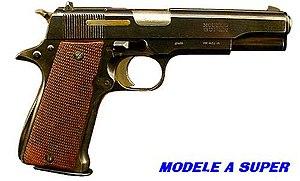
Le STAR SUPER-STAR est un pistolet semi-automatique à simple action, copie espagnole du Colt M-1911, en calibre 9mm largo.